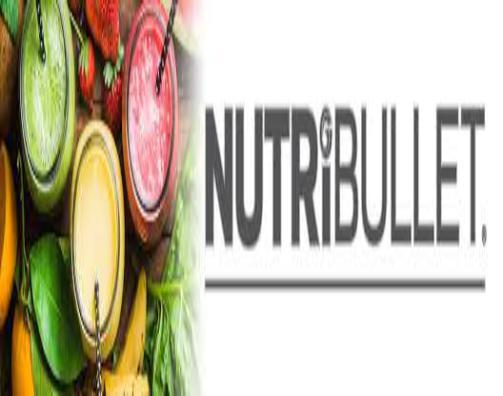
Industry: Necessities